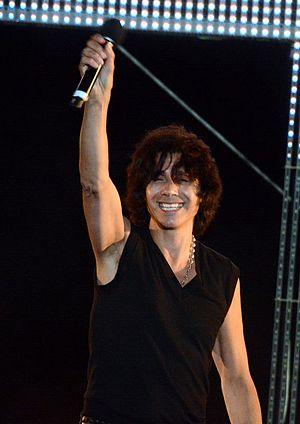
Jean-Luc Lahaye au concert ""La Folie des années 80"" à Enghien-les-Bains"
Le stade Pierre-Mauroy, construit entre 2008 et 2012, est à la fois un stade de football modulable de 50 186 places assises et une aréna, qui possède la particularité unique au monde d'avoir cinq configurations possibles de par sa pelouse qui se soulève sur sa moitié et se déplace pour venir se superposer à la moitié restante et libérer ainsi des gradins rétractables supplémentaires situés en dessous du niveau de la pelouse ainsi qu'un nouveau sol. Il est situé à Villeneuve-d'Ascq, commune de la Métropole européenne de Lille, et est le principal stade de Lille. Initialement nommé Grand Stade Lille Métropole, le stade, en forme de vaisseau translucide, est inauguré en août 2012.